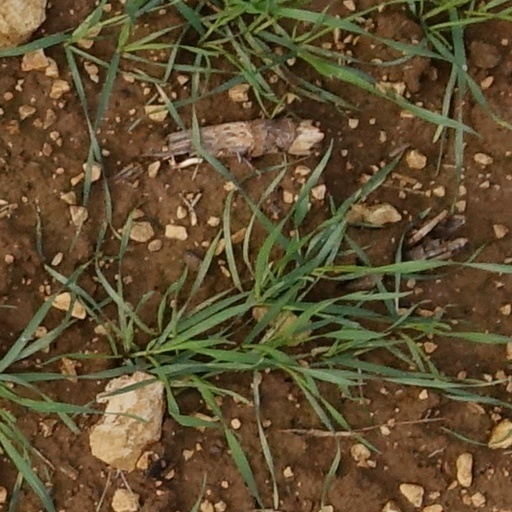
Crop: wheat